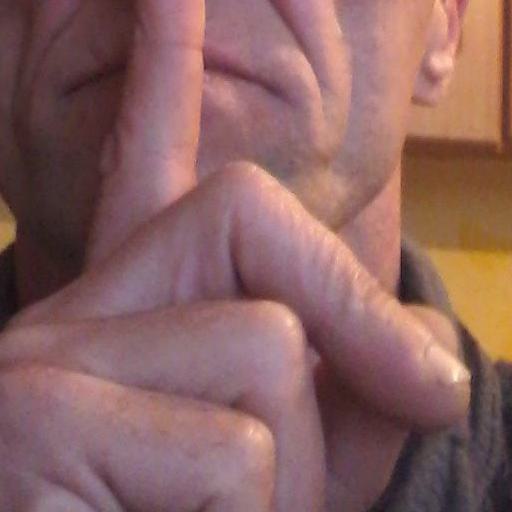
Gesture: mute